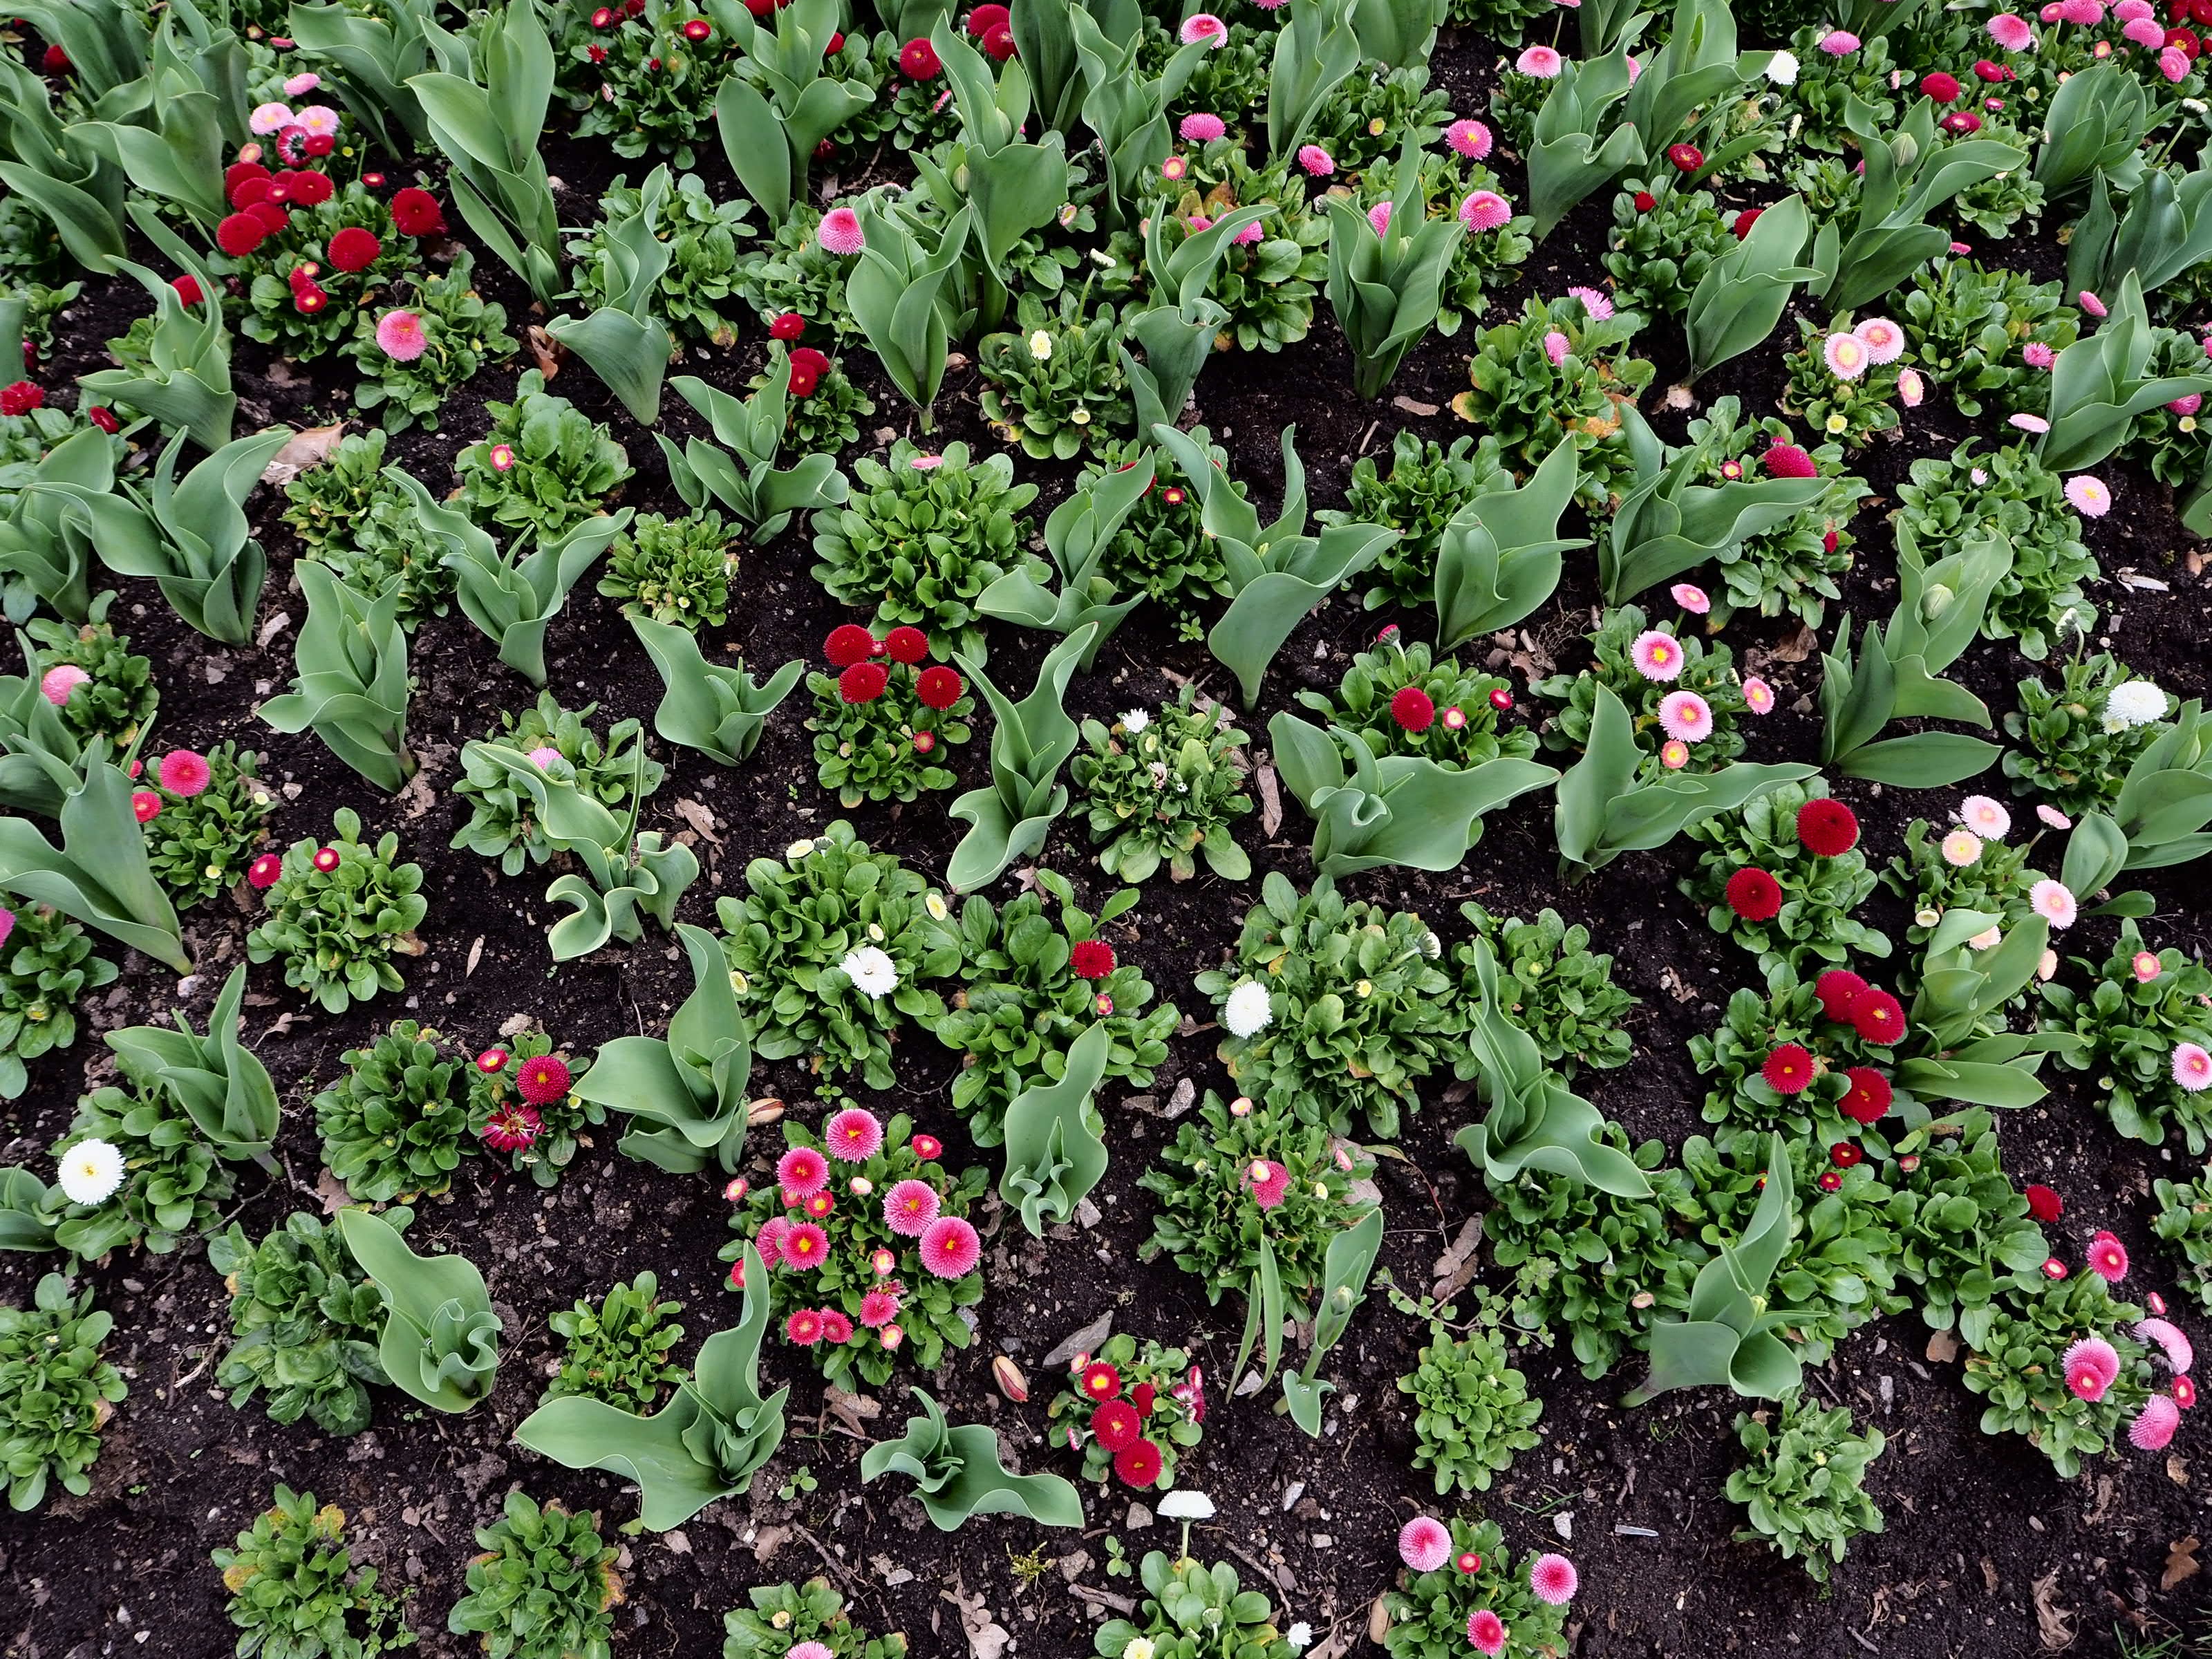
nature, plant, leaf, flower, food, herb, produce, vegetable, garden, flora, wildflower, shrub, groundcover, flower garden, flowering plant, the small flowers, annual plant, land plant